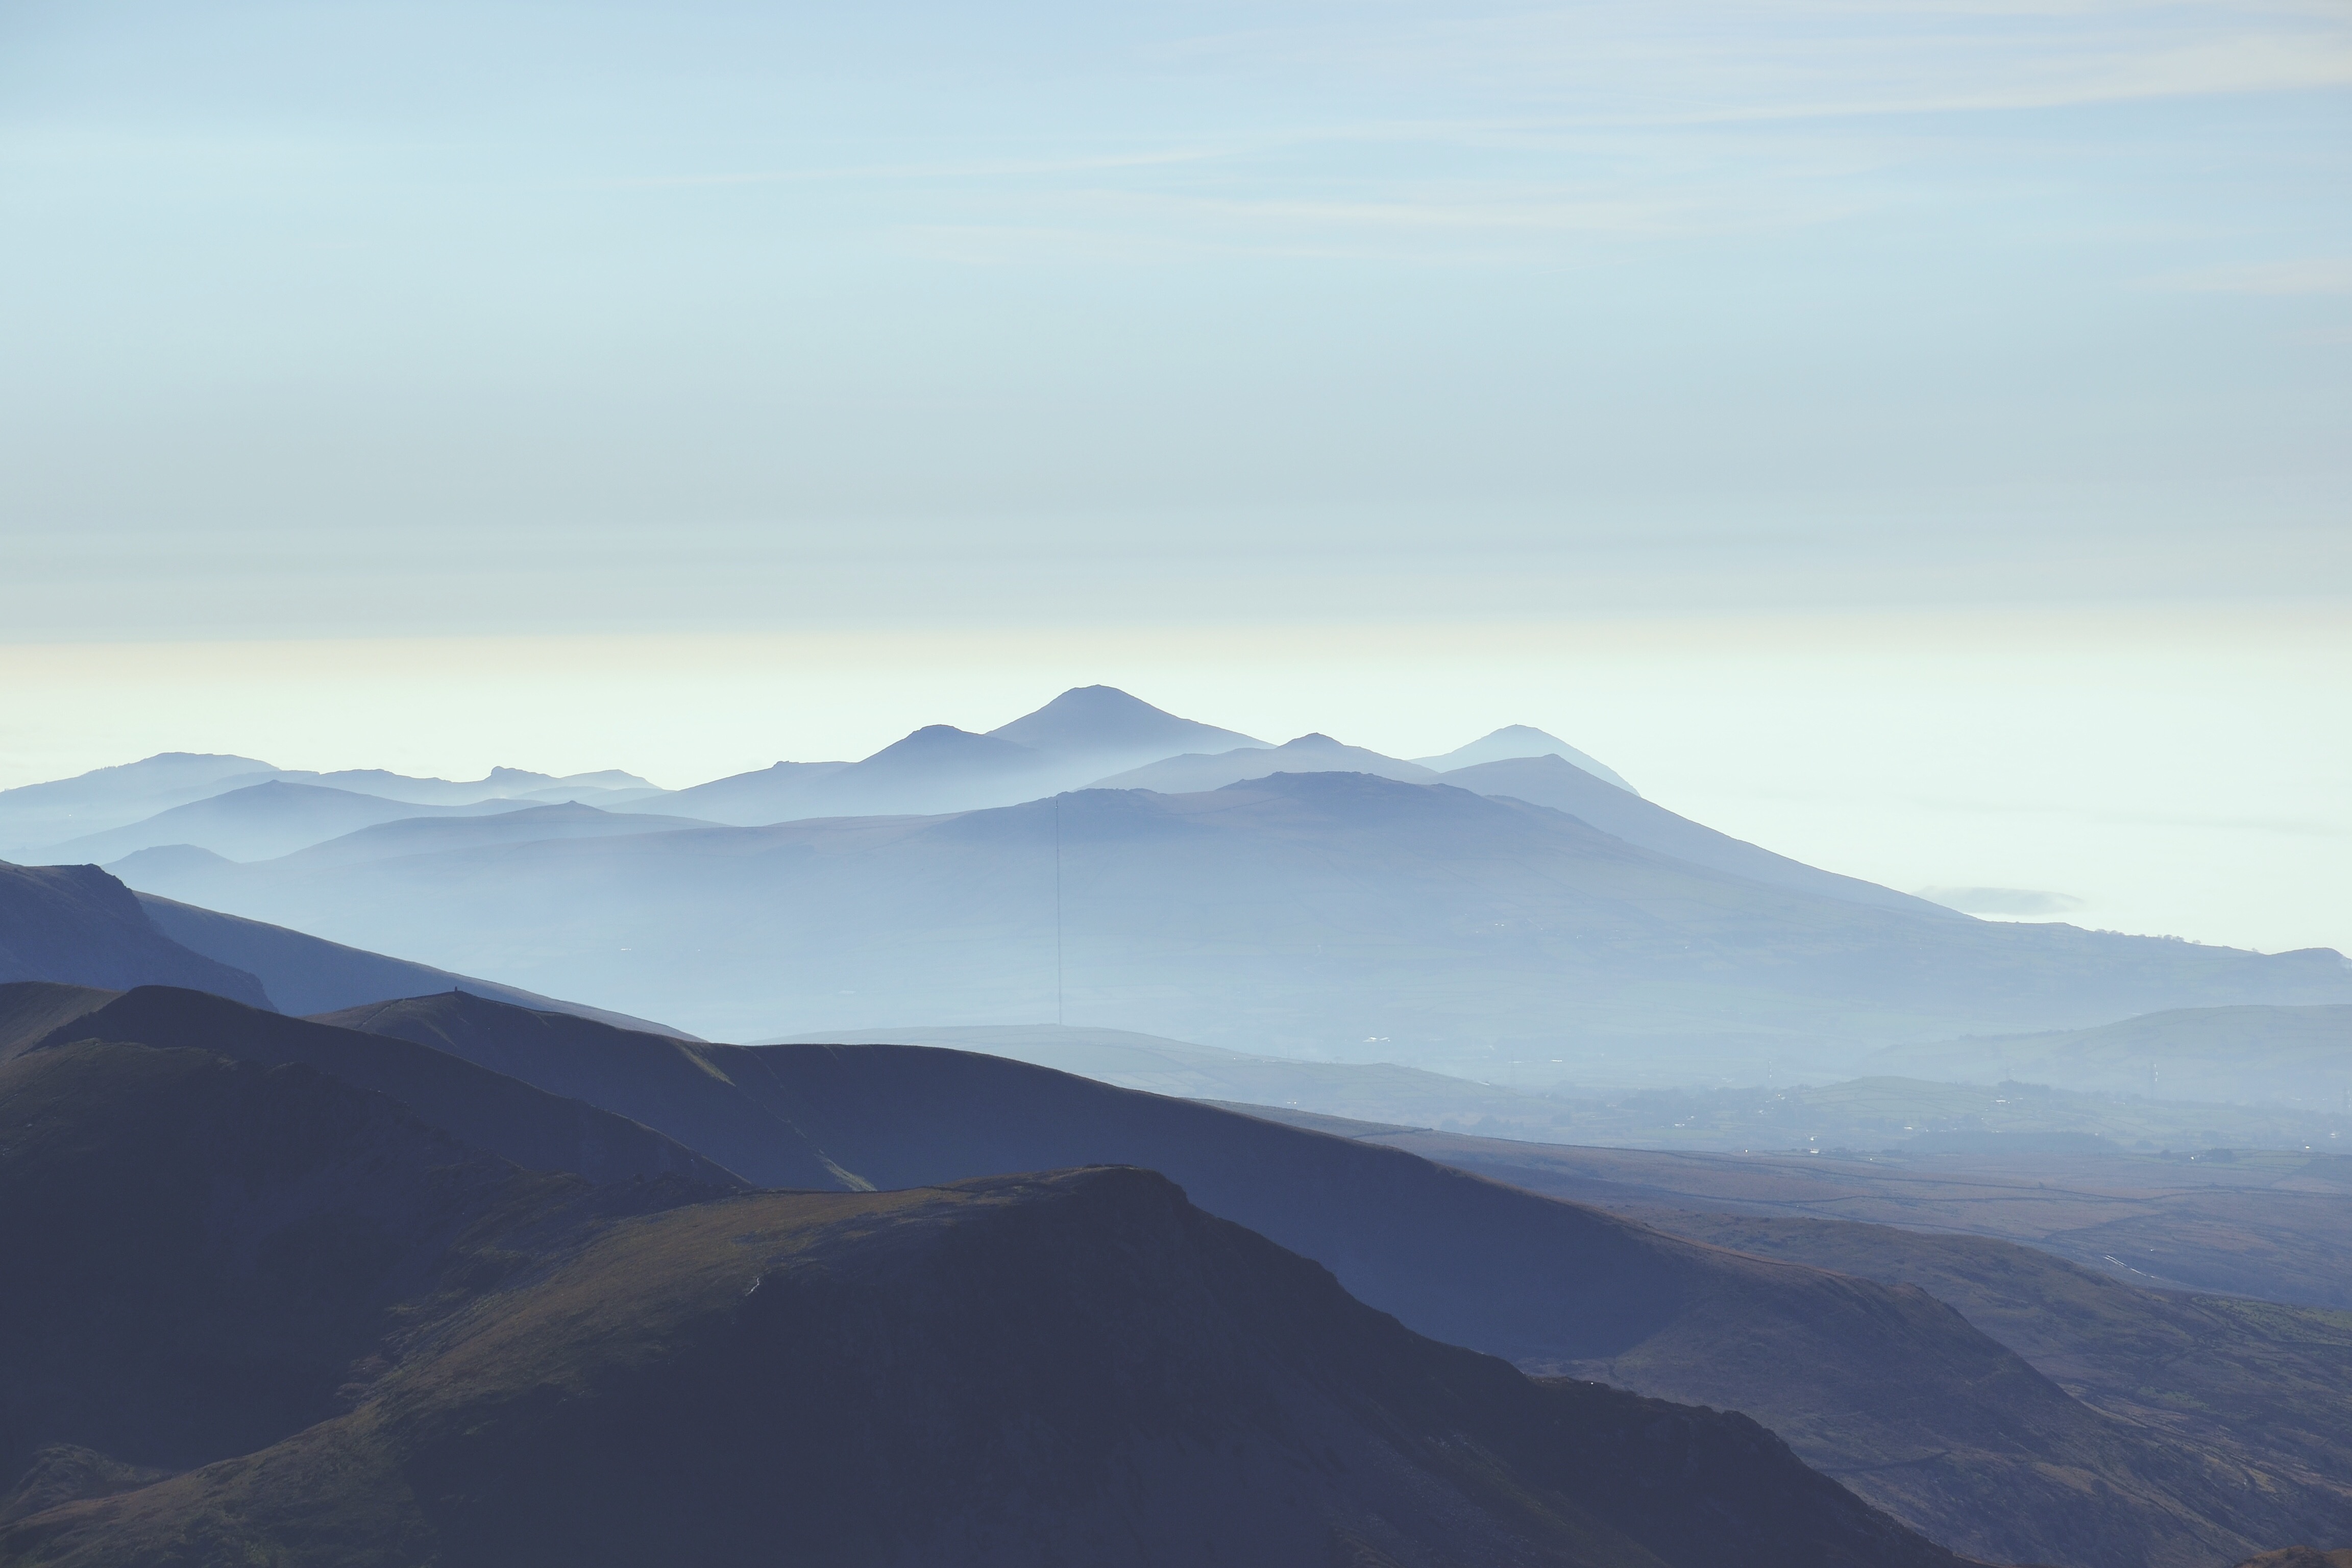
horizon, mountain, snow, winter, cloud, morning, hill, dawn, mountain range, weather, ridge, summit, alps, plateau, fell, landform, stratovolcano, geographical feature, atmospheric phenomenon, mountainous landforms